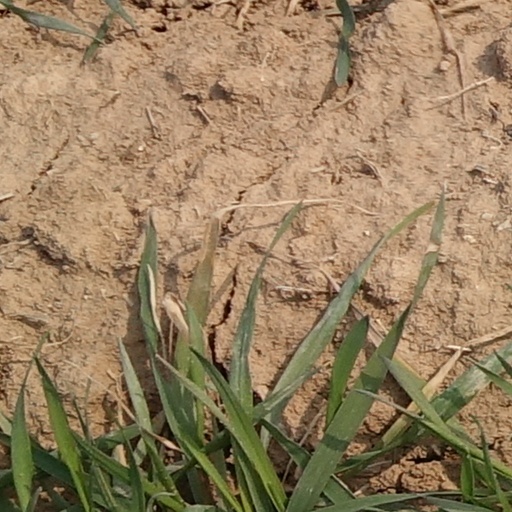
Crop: wheat